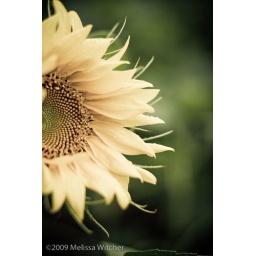
flower in a field